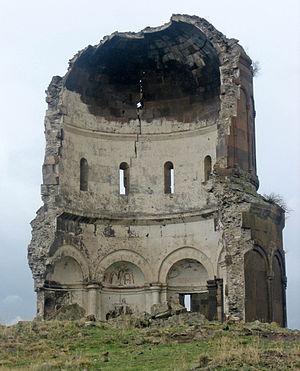
L'église du Saint-Sauveur est une ancienne église située dans les ruines de l'ancienne capitale arménienne d'Ani, en Turquie.
Ani est une cité médiévale arménienne située dans l'est de la Turquie, dans la province de Kars, à l'ouest de la frontière avec l'Arménie. Elle se trouve près de la ville d'Ocaklı et à côté de la rivière Akhourian, un affluent de l'Araxe, qui forme la frontière entre l'Arménie et la Turquie.